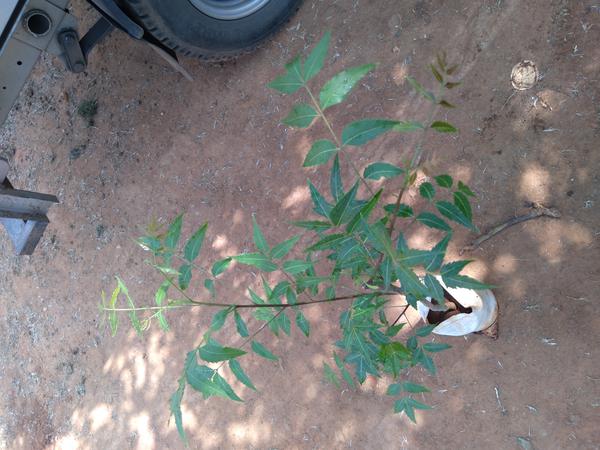
Plant: Neem